Backlash (2003)

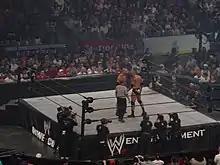
The Rock and Goldberg stare each other down

The first match was a tag team match for the WWE Tag Team Championship between Los Guerreros (Eddie Guerrero and Chavo Guerrero) and Team Angle (Shelton Benjamin and Charlie Haas). The match began with Team Angle gaining an early advantage over Los Guerreros, after they performed a leapfrog stun gun on Eddie. Benjamin and Haas then prevented Eddie from tagging Chavo into the match for a period of time, but Chavo was eventually tagged into the match, where he gained the advantage over Haas. While Chavo was the legal wrestler in the match, Eddie illegally entered the ring and executed a frog splash on Haas, leading to an unsuccessful pin attempt by Chavo. After the pin attempt, Eddie and Benjamin fought at ringside, where Benjamin tripped Chavo, who was in the ring about to perform a suplex on Haas. Benjamin held Chavo's leg down, allowing Haas to pin Chavo and retain the titles.